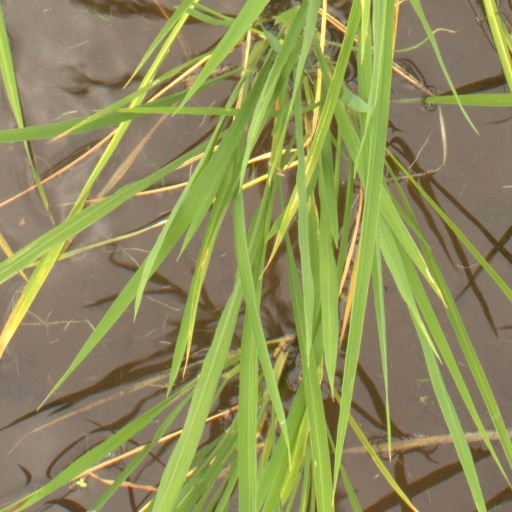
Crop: rice